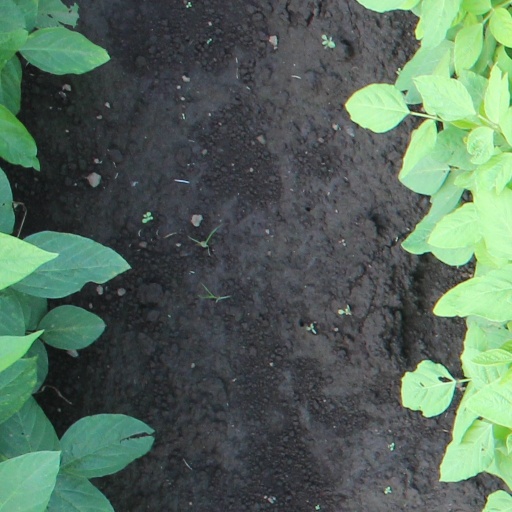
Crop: soybean